Torcuato di Tella Institute

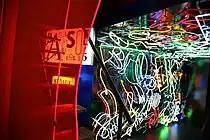
Patrons venture into "La Menesunda", Marta Minujín's famed 1965 "happening" at the institute.

An initiative by Guido Di Tella led to the institute's relocation into a modern, newly completed Florida Street building in August 1963. The offices were rented by SIAM Di Tella at the northern end of Florida Street, near Plaza San Martín, a busy pedestrian intersection in the upscale Retiro district that could attract larger audiences. The building was refurbished with the addition of three stage theatres, and interiors designed to be inviting, with a floor-to-ceiling glass panel façade featuring publicity photos taken by Humberto Rivas, and a large lobby. The modern, air-conditioned building was propitious for exhibits and artistic events year-round. Its café, like the gallery, was staffed by attendants who wore no uniforms, and allowed patrons to smoke and take photographs at their leisure.